Sungai Buloh station

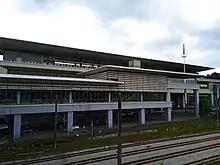
Sungai Buloh MRT station

When construction of the Klang Valley Mass Rapid Transit (MRT) Project began in 2010, the MRT station was designed to be one of four interchange stations between the MRT Kajang Line (prior to the switch to the Putrajaya Line) and the Keretapi Tanah Melayu railway network. The other interchange stations are (to KL Sentral), (to ) and .